Olympic Stadium (Montreal)

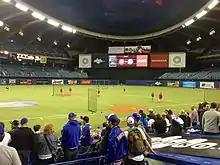
Olympic Stadium's blue roof and new scoreboard installed in 2015

The Olympic swimming pool is located under this tower. An Olympic velodrome (since converted to the Montreal Biodome, an indoor nature museum) was situated at the base of the tower in a building similar in design to the swimming pool. The building was built as the main stadium for the 1976 Summer Olympic Games. The stadium was host to various events including the opening and closing ceremonies, athletics, football finals, and the team jumping equestrian events.